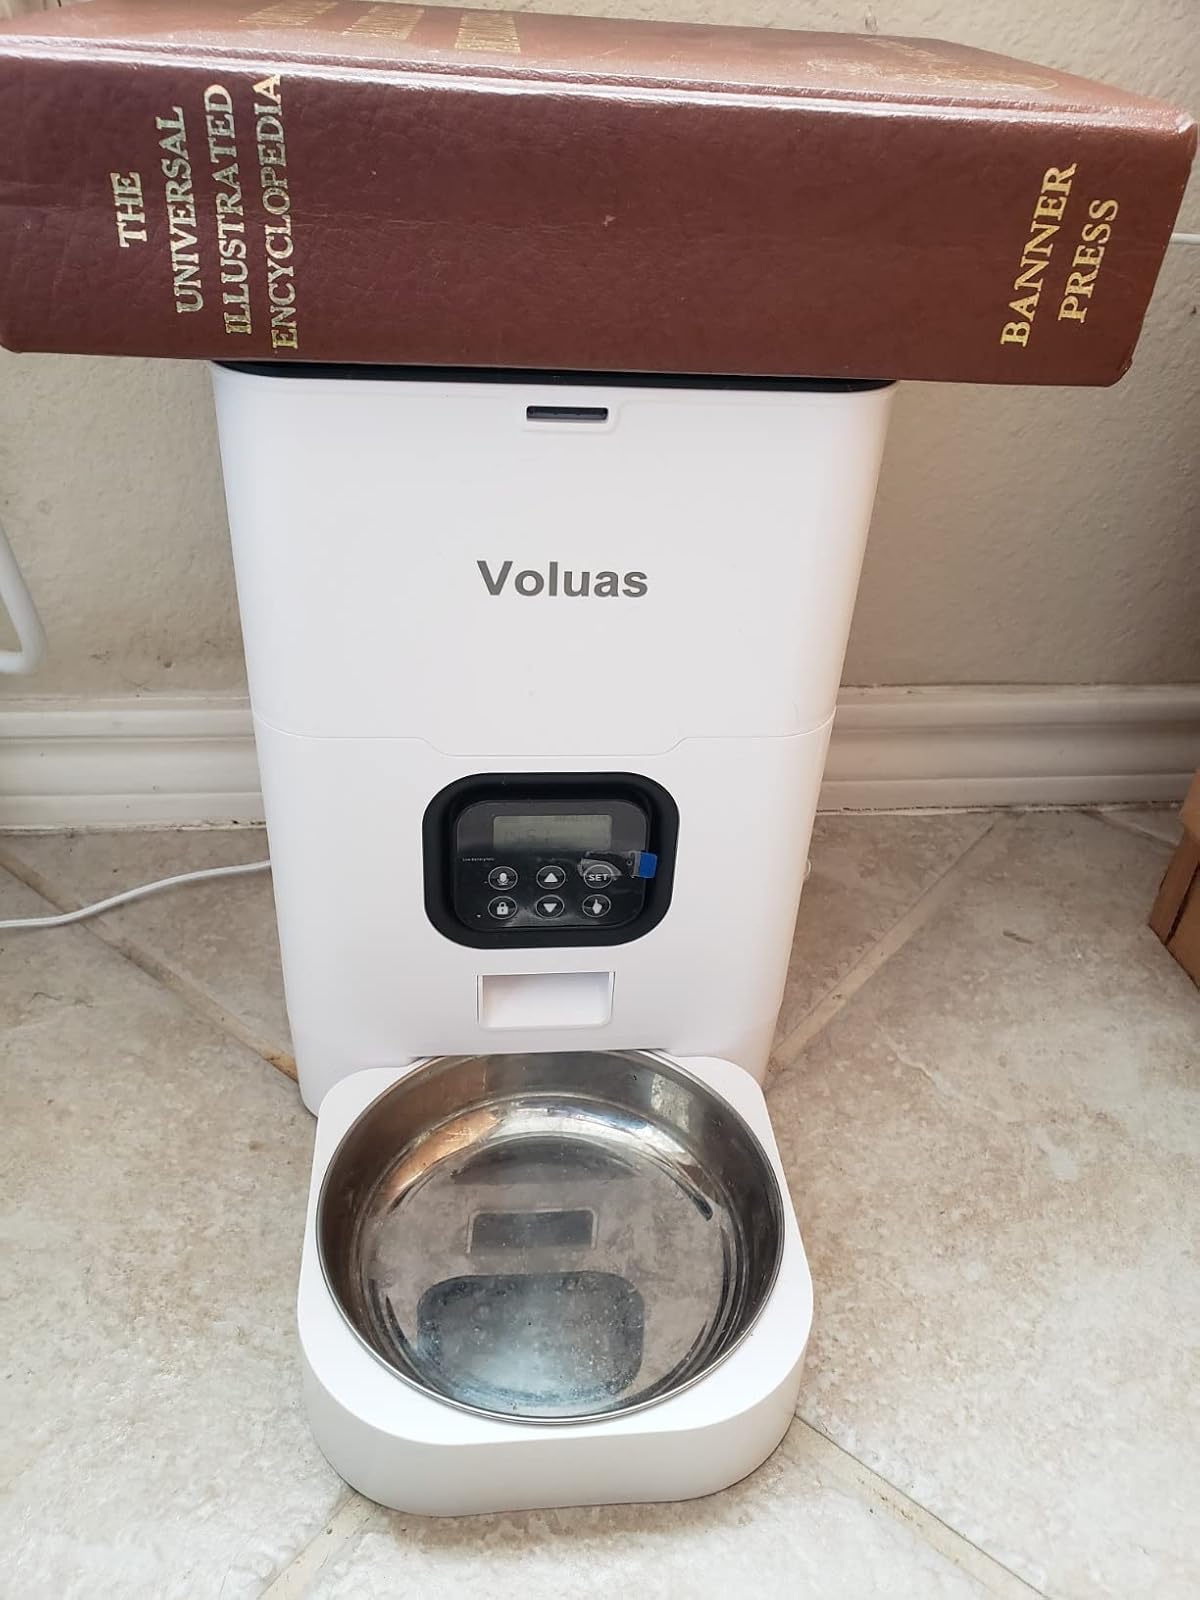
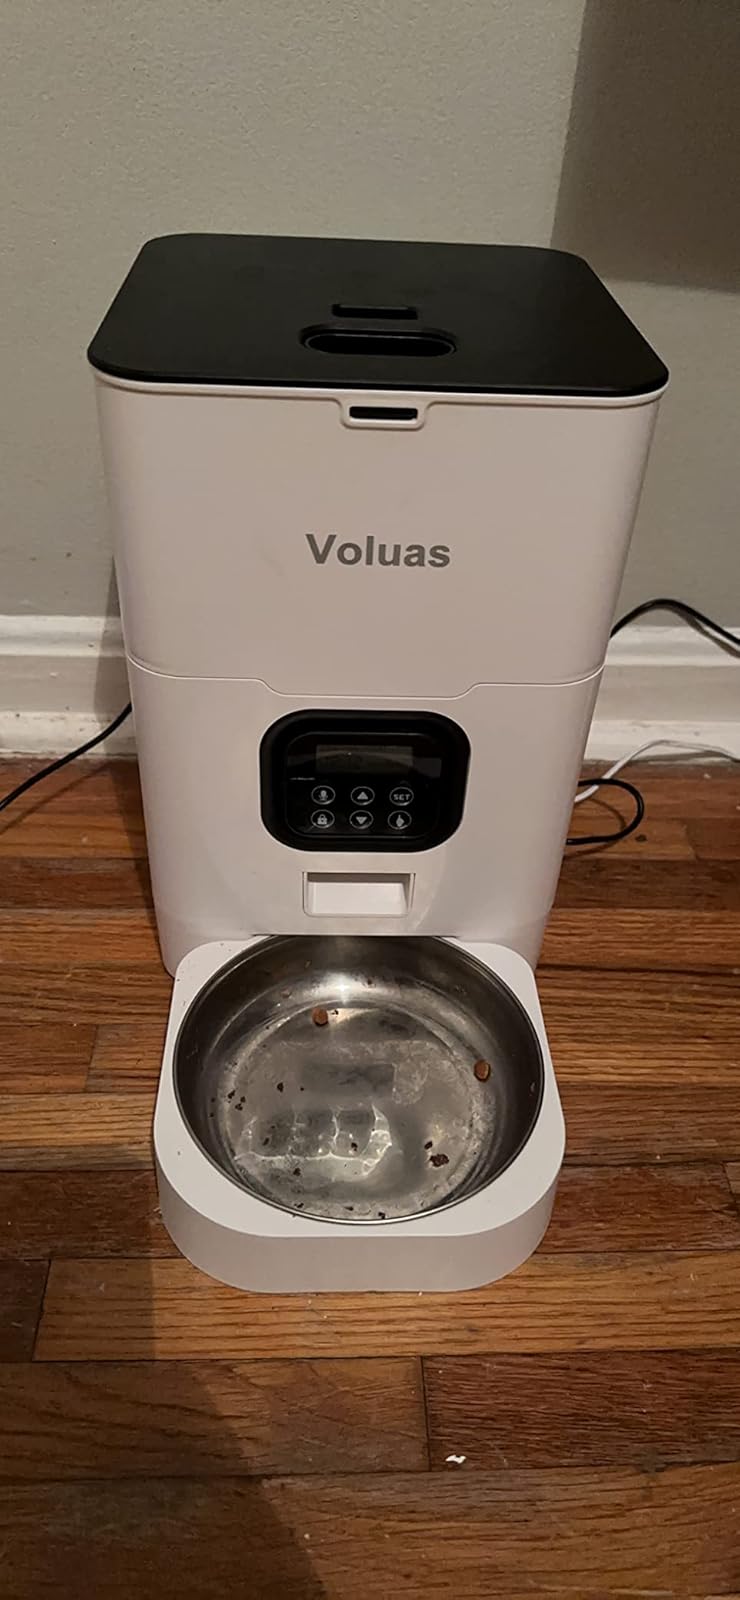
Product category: items_feeder
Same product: yes